Austerlitz (Oscar, Louisiana)

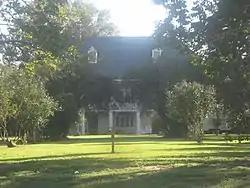

Austerlitz, near Oscar, Louisiana in Pointe Coupee Parish, was built in 1832. The plantation house was listed on the National Register of Historic Places in 1991.